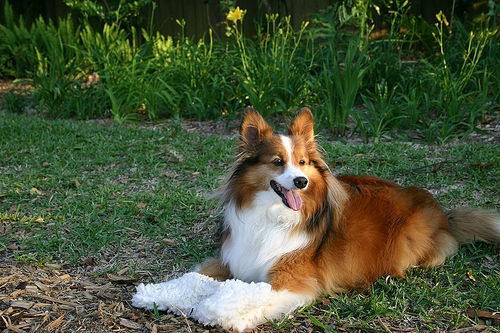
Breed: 274-n000110-Shetland_sheepdog